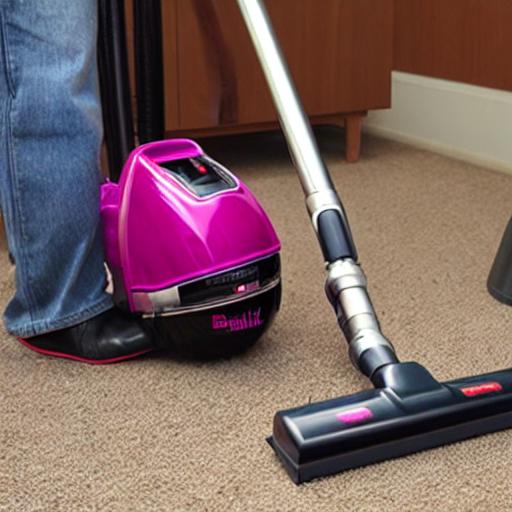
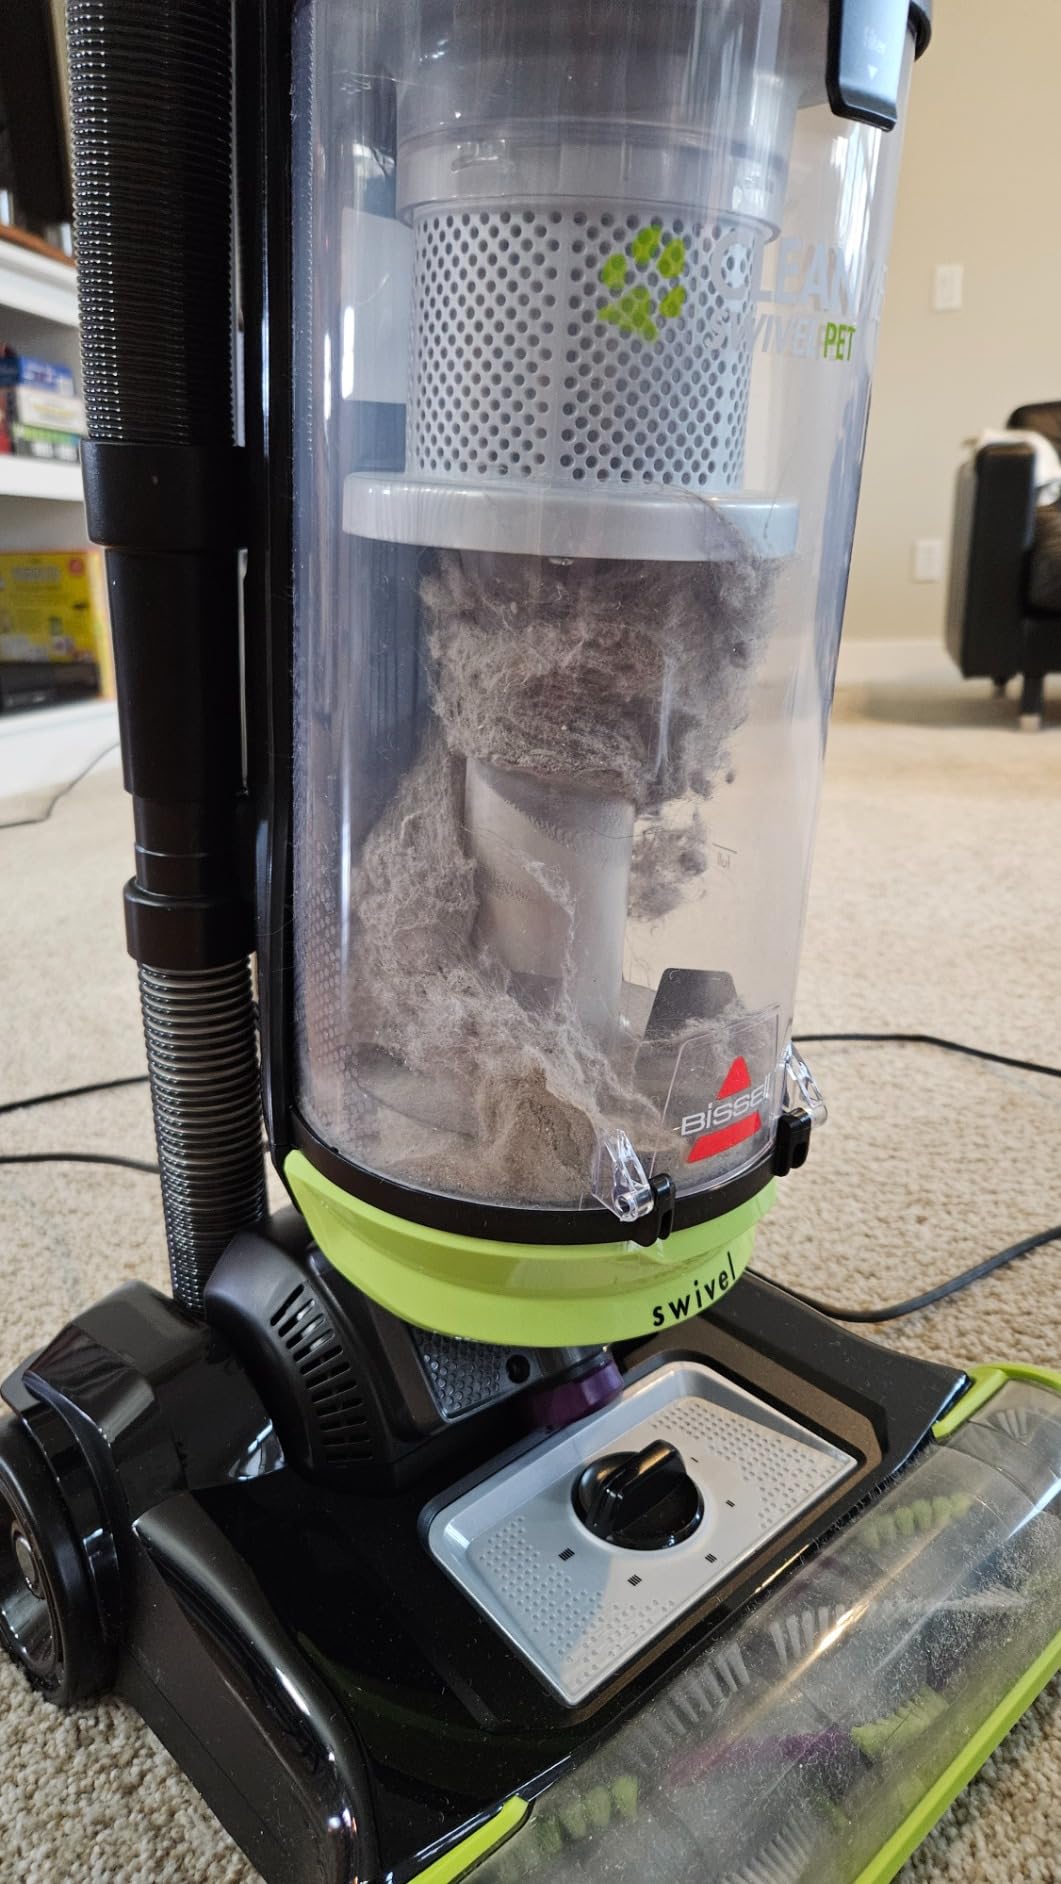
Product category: items_vacuum
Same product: no